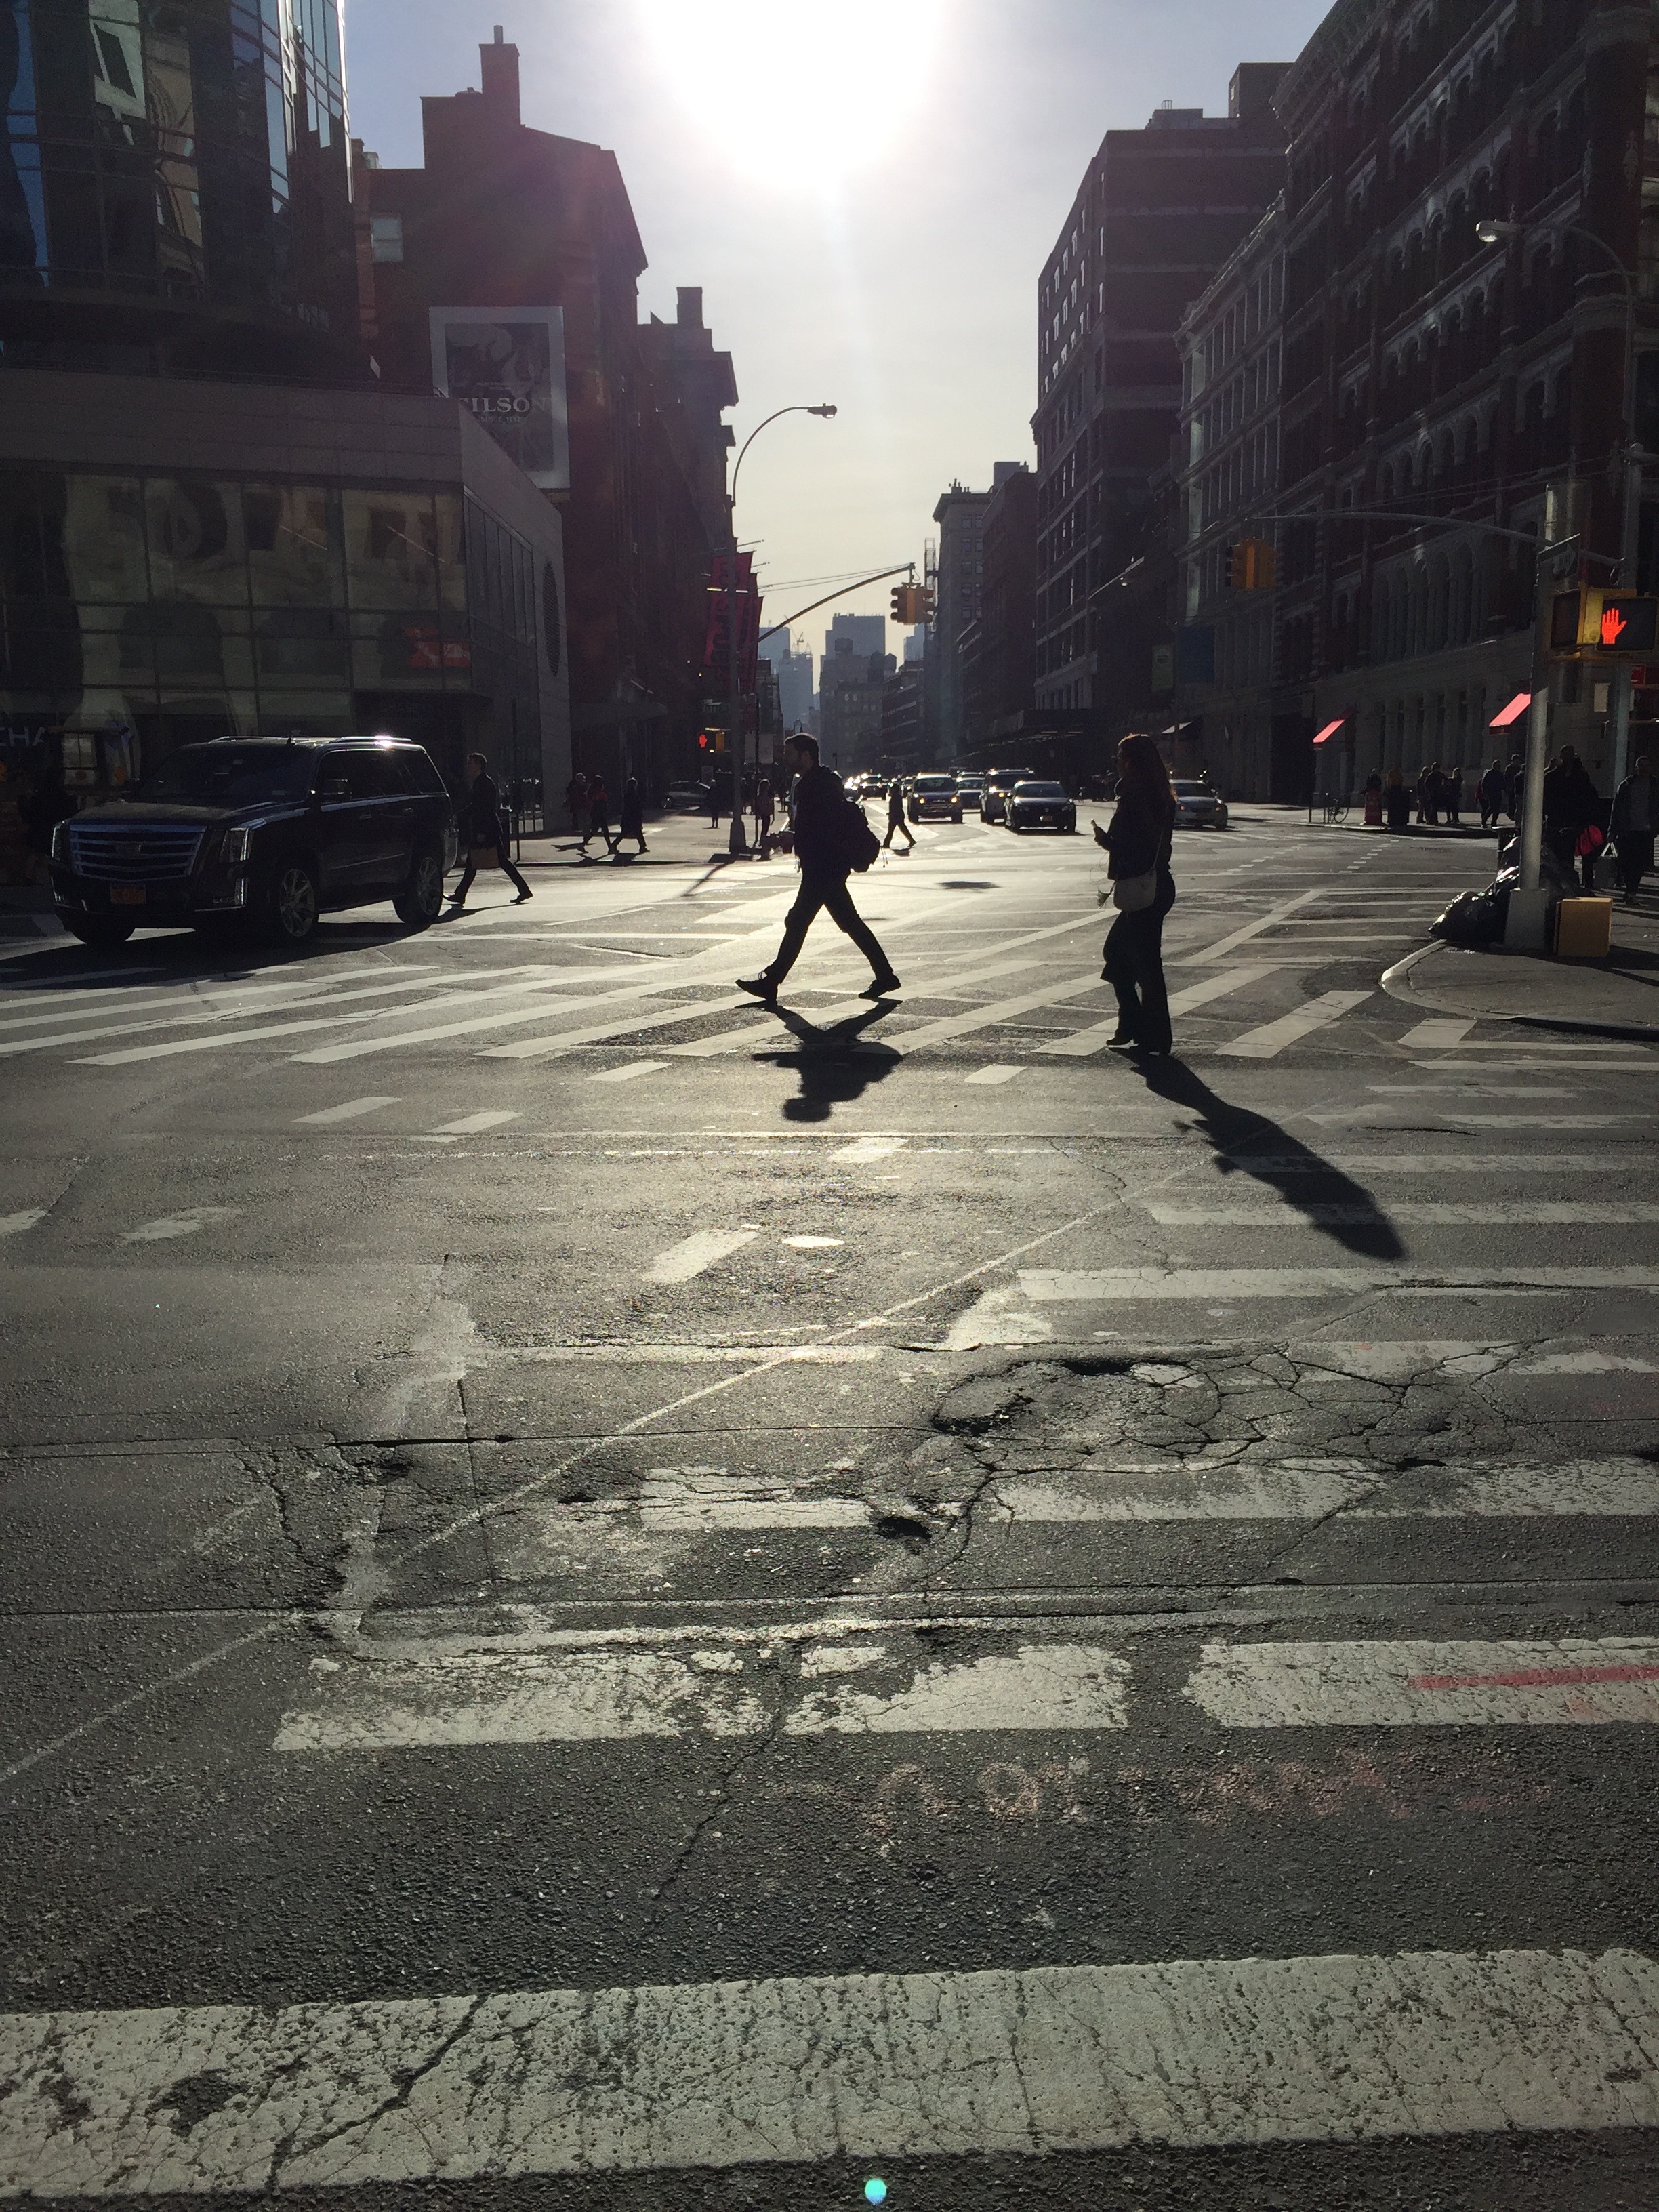
pedestrian, road, street, asphalt, shadow, black, lane, infrastructure, snapshot, zebra crossing, pedestrian crossing, road surface